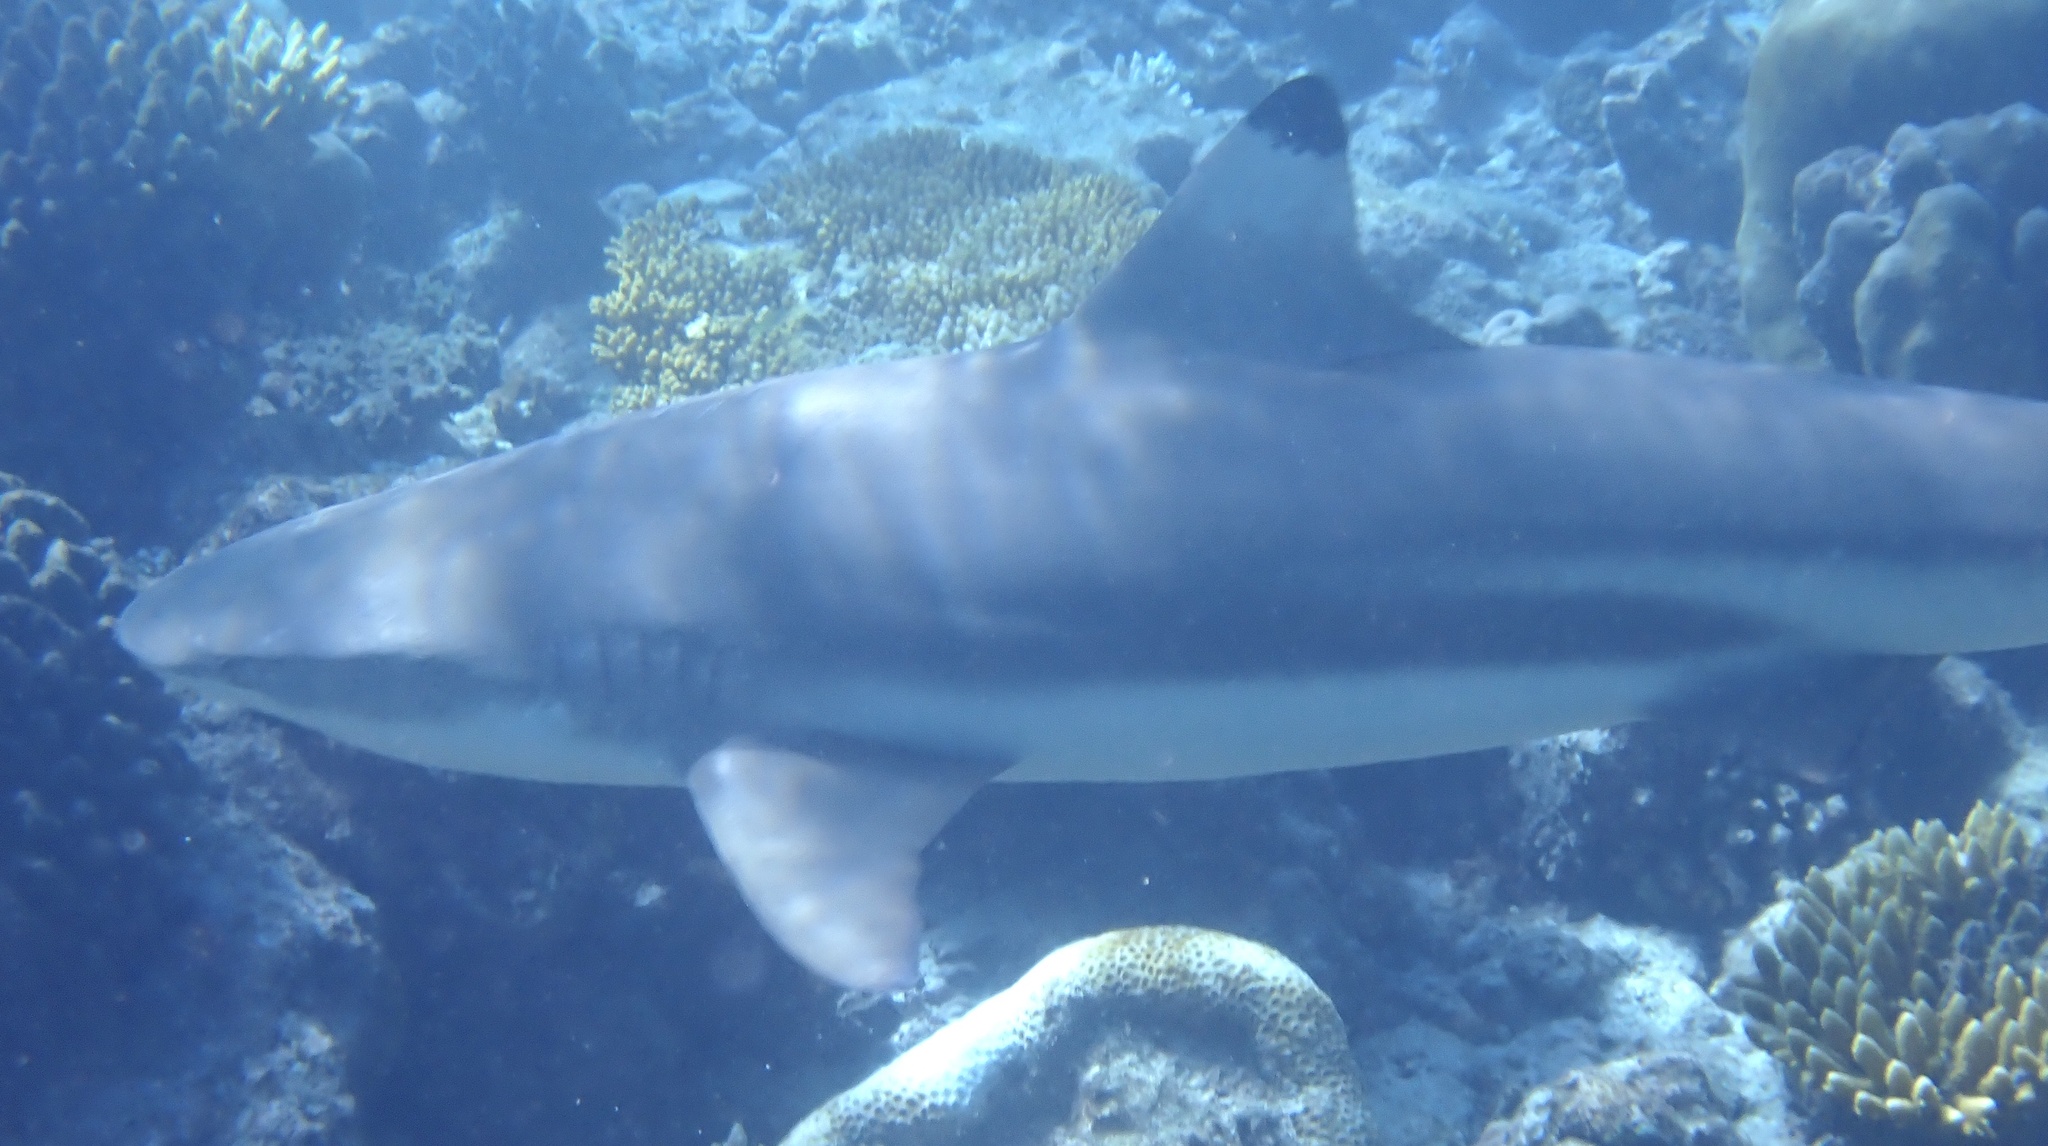
Carcharhinus melanopterus (Blacktip Reef Shark)